Giselli Monteiro

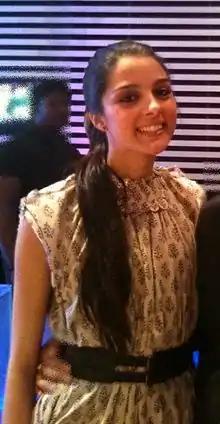

Giselli Monteiro is a Brazilian former model and Bollywood actress. She made her film-debut playing Harleen Kaur in the 2009 Bollywood film "Love Aaj Kal", directed by Imtiaz Ali.